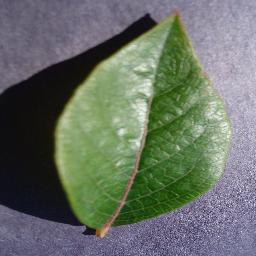
Label: Blueberry___healthy